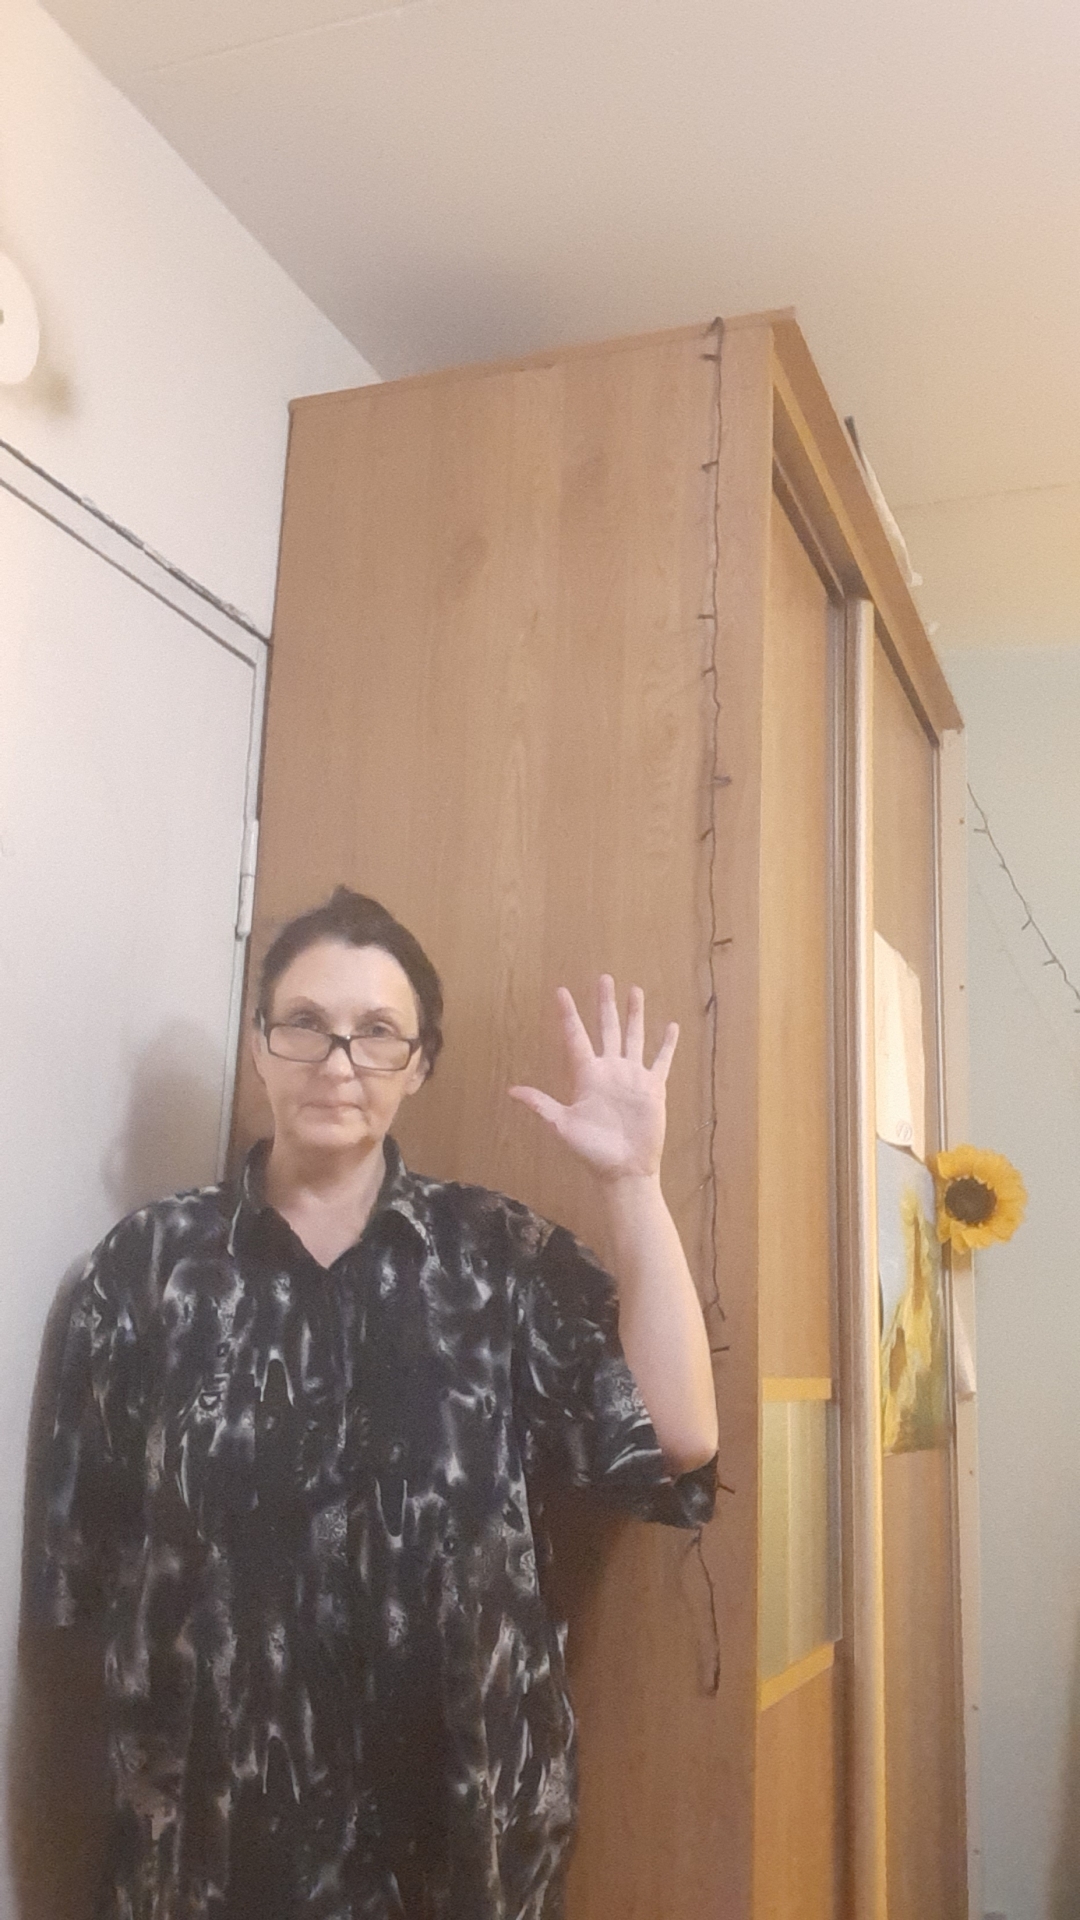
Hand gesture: palm